Afonso Pena

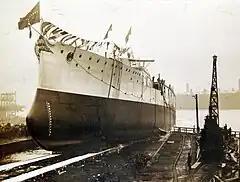
The launch of "Minas Geraes", the first of the Minas Geraes-class battleships, on 10 September 1908

As no consensus was reached regarding where the new capital of Minas Gerais would be, the question was left open in the State Constitution, which only established that the capital of Minas Gerais should be moved to another location, without specifying where that would be. It was then agreed that the Minas Gerais Congress would decide the issue and, at the end of 1891, it indicated Barbacena, Belo Horizonte, Paraúna, Várzea do Marçal, and Juiz de Fora as possible locations. A law was also approved determining the formation of a tasked with presenting its opinion on the suggested locations. The committee's members were appointed by Afonso Pena in December 1892 and its leadership fell to .